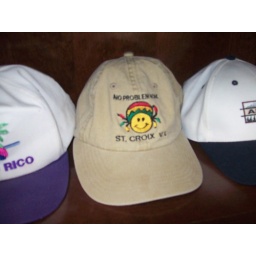
This hat was on the shelf in Bro. Powell's office.